Music of Malta

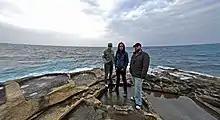
Bitterside

The music of Malta ranges across a spectrum of genres such as traditional folk music, metal and various forms of electronica.